Lingala

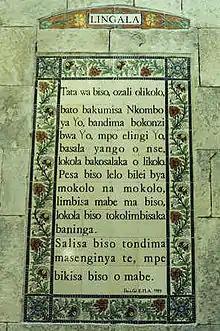
Lord's Prayer

The Mandombe script is an abugida, primarily used to write Kikongo, that can also be used for Lingala. It is used as a liturgical script in the church of Kimbangu.